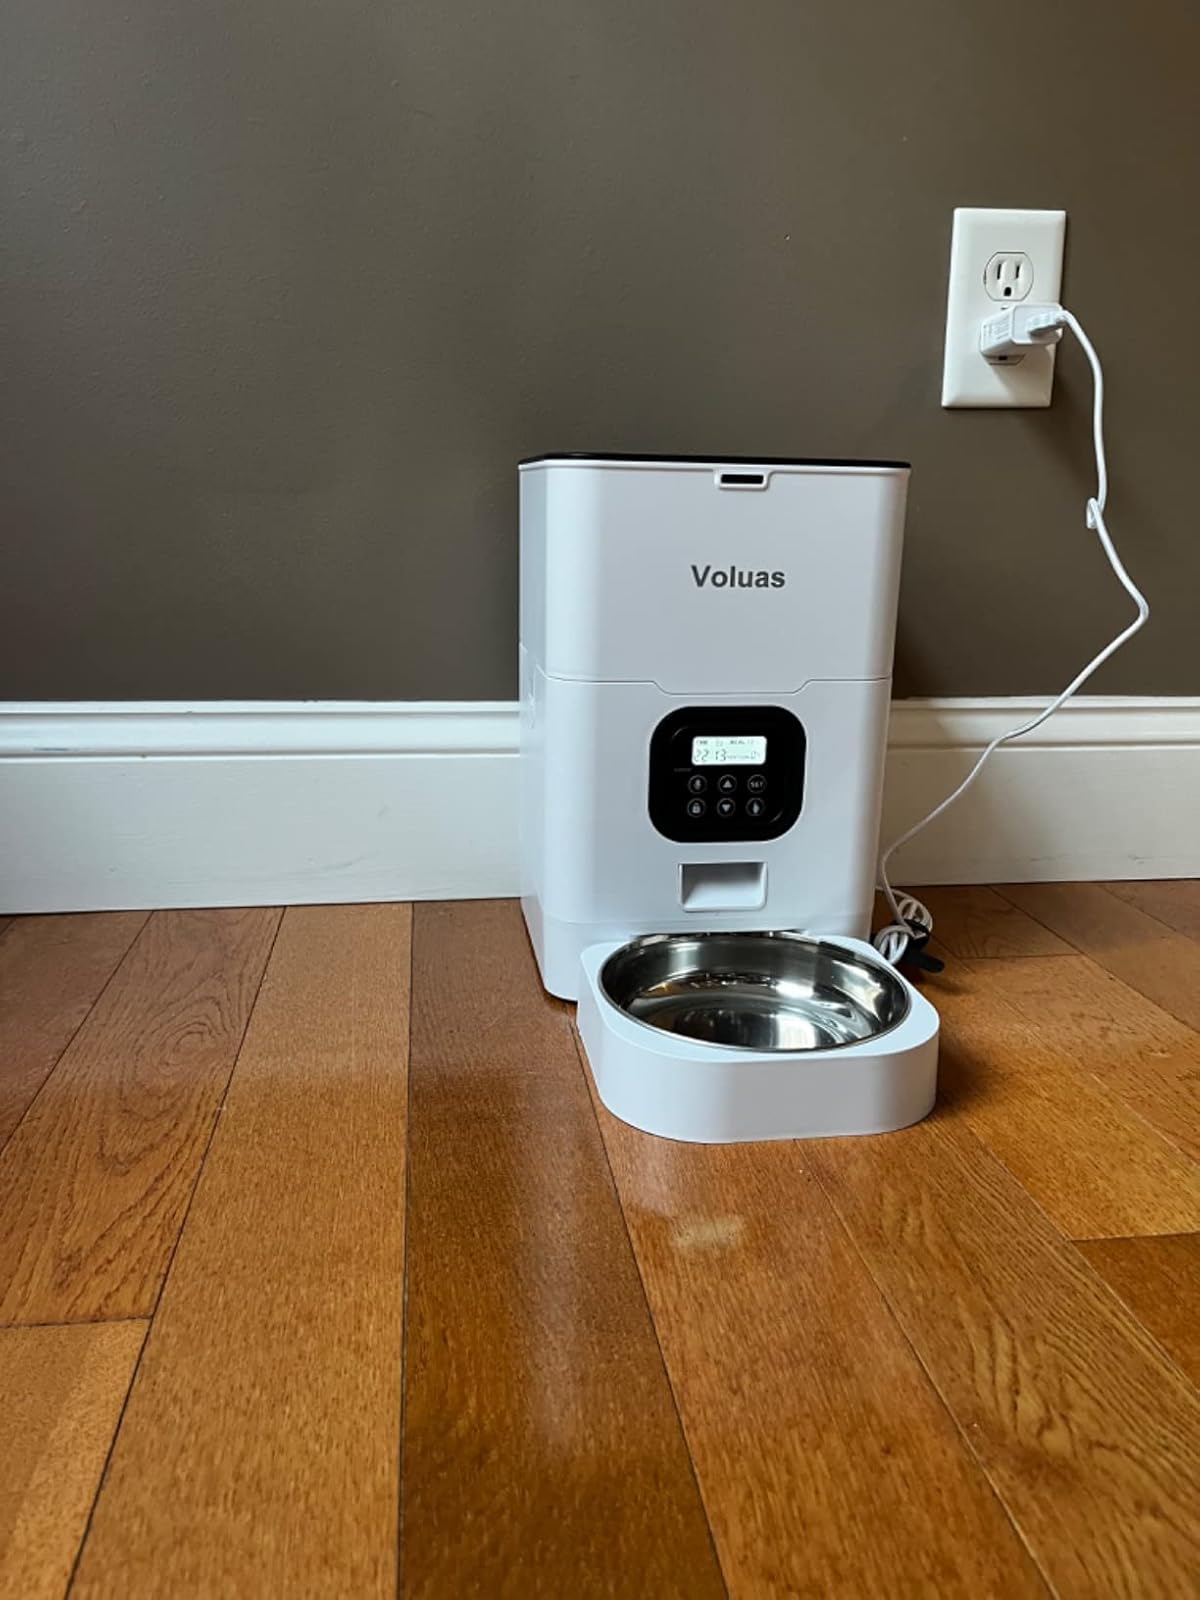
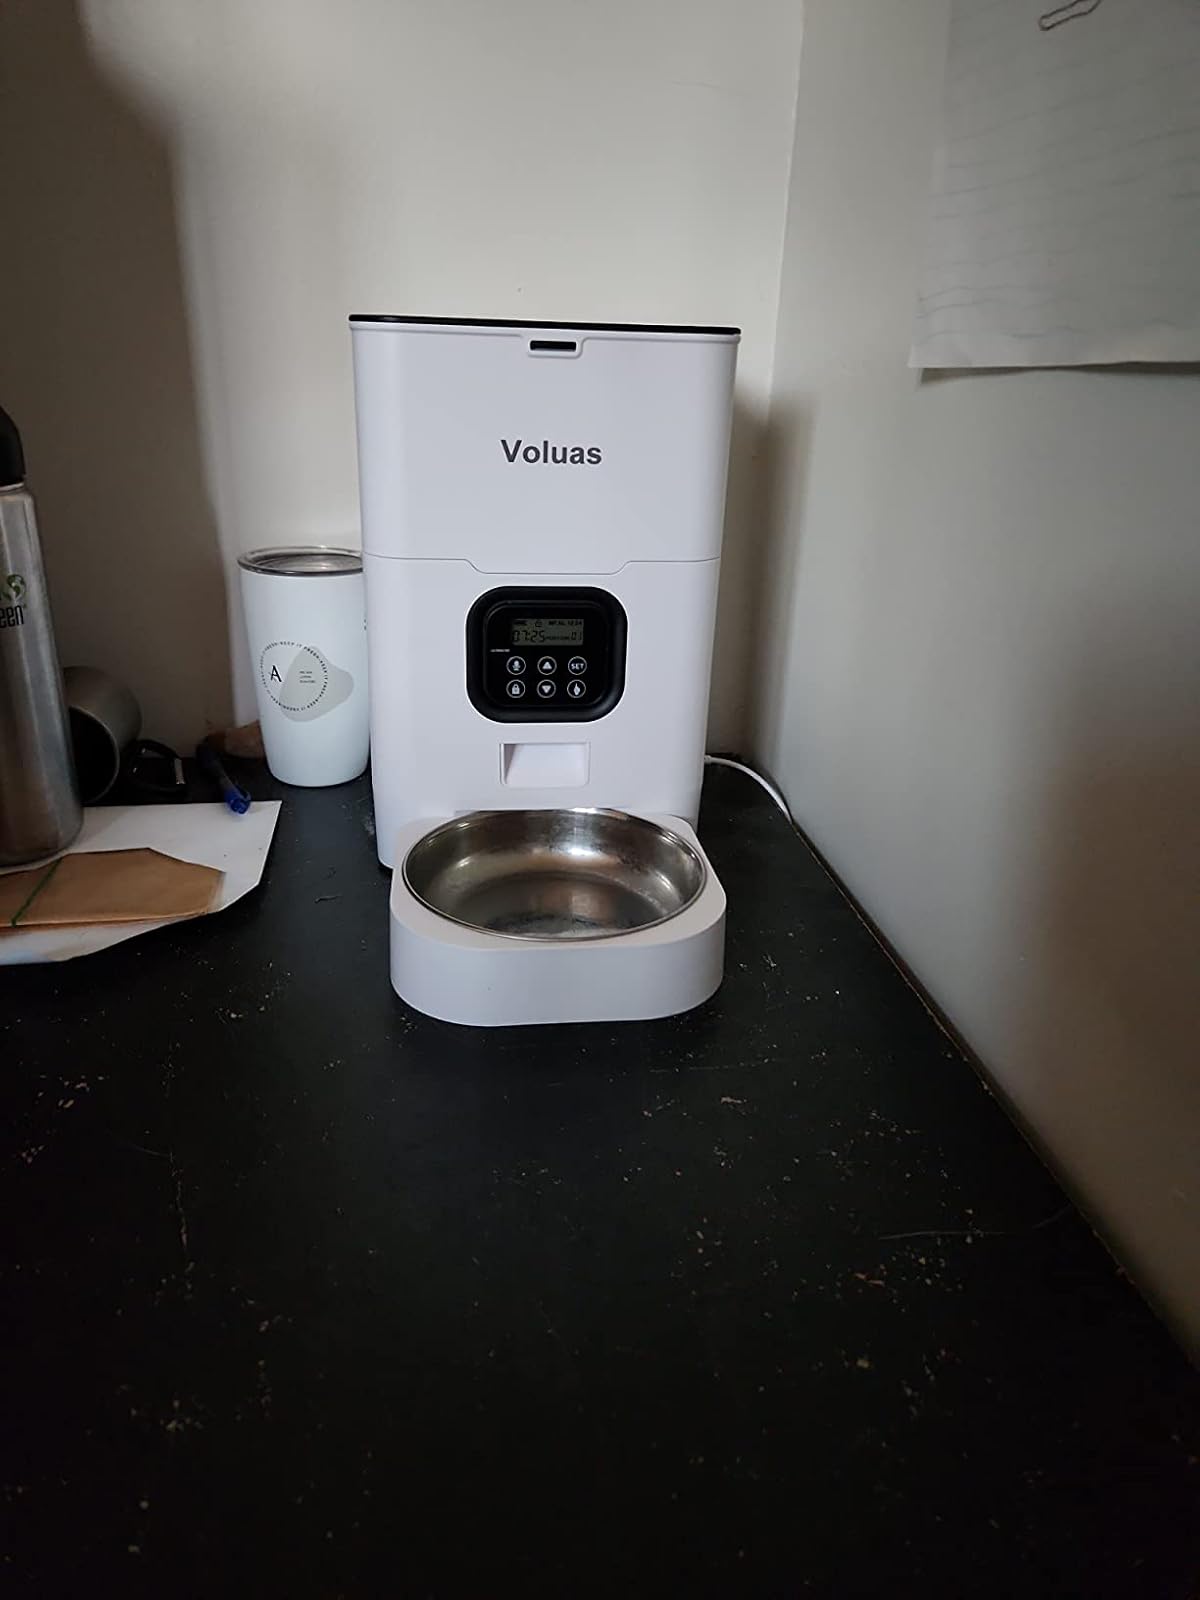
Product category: items_feeder
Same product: yes